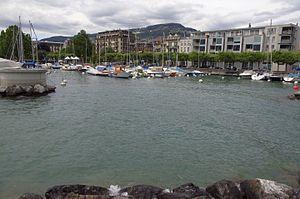
Port de Vevey, Suisse
Vevey est une ville et une commune suisse du canton de Vaud située sur la rive nord du lac Léman. Sixième commune du canton par sa population, elle est le chef-lieu du district de la Riviera-Pays-d'Enhaut. Au 31 décembre 2018, la commune de Vevey compte 19 904 habitants.